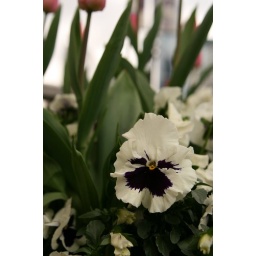
flowers in a pot along Sears across from the Art Gallery in Vancouver, BC.